Tip Top, Arizona

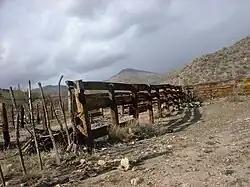
Old corral at Tip Top, Arizona

Primarily a silver-mining town, it had a post office from August 12, 1880, until February 14, 1895. The town was founded after Jack Moore and Bill Corning struck a significant lode of silver in 1875.